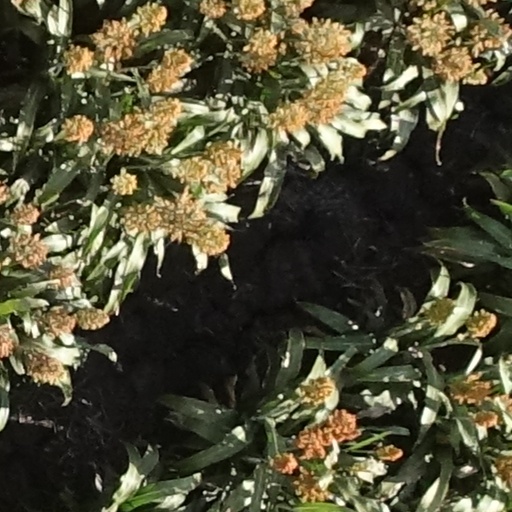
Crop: sorghum